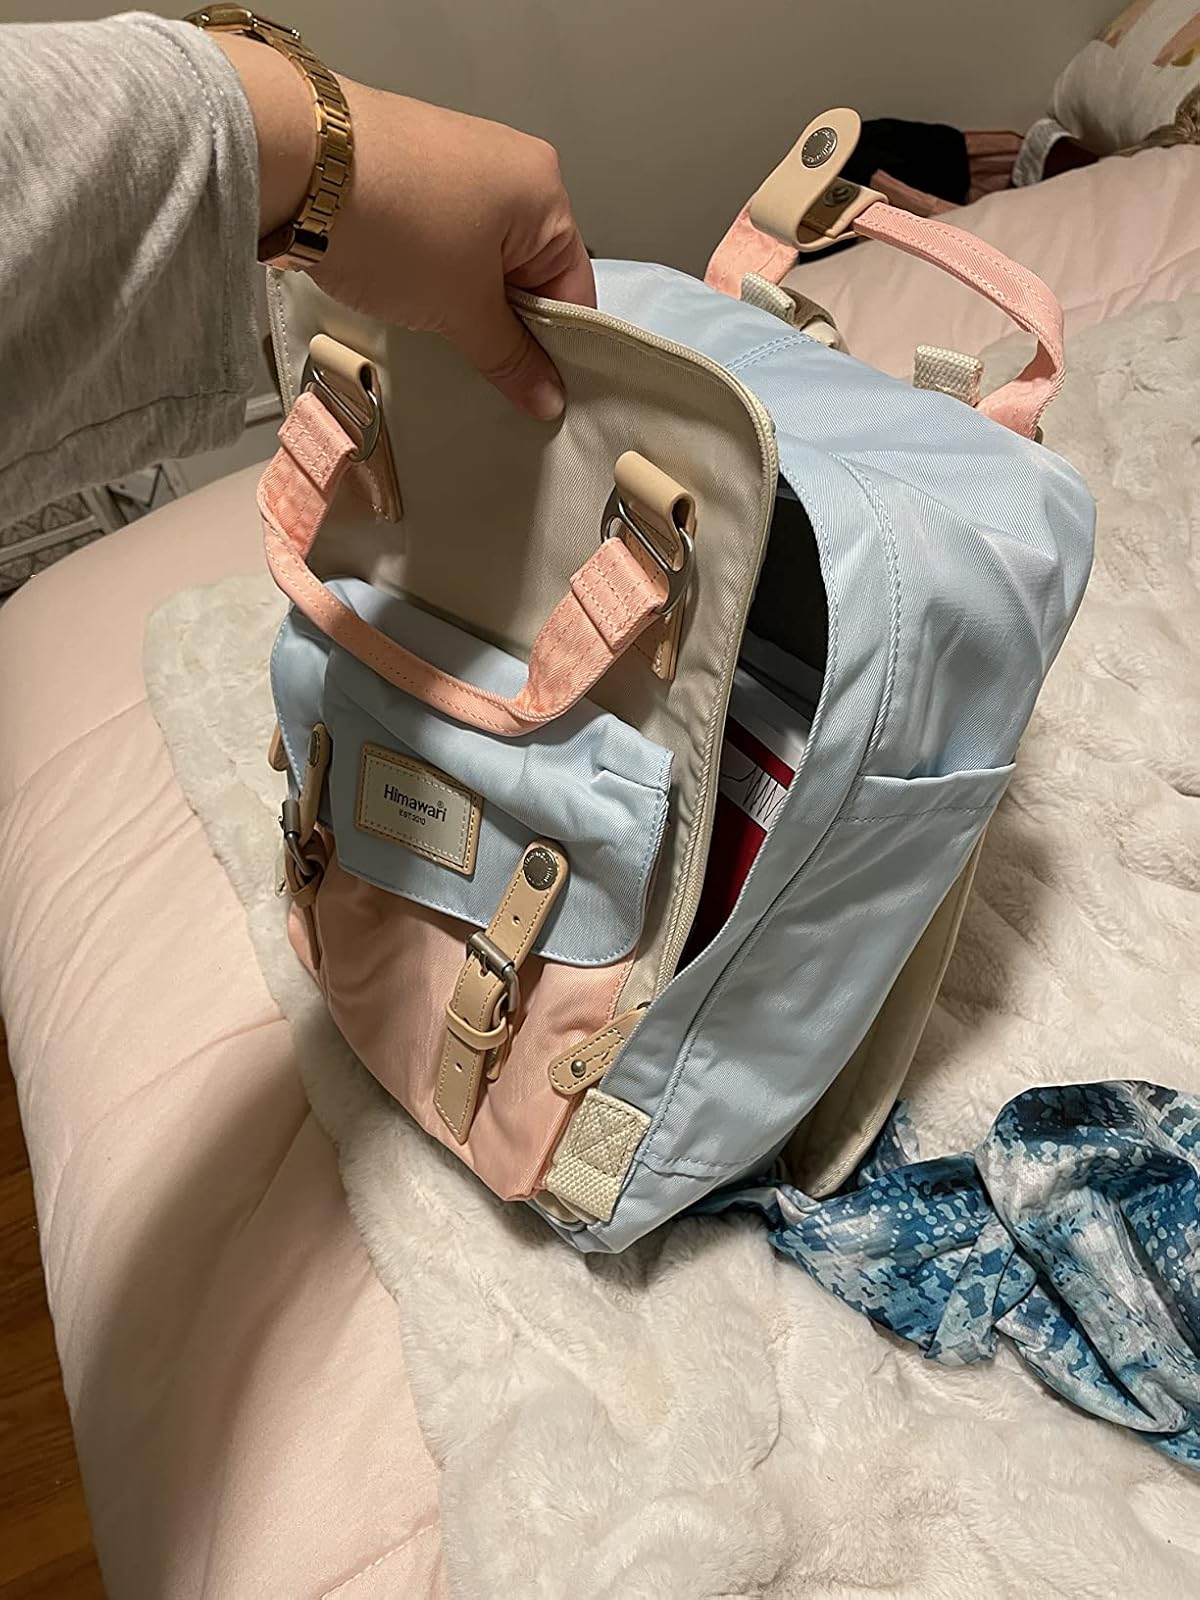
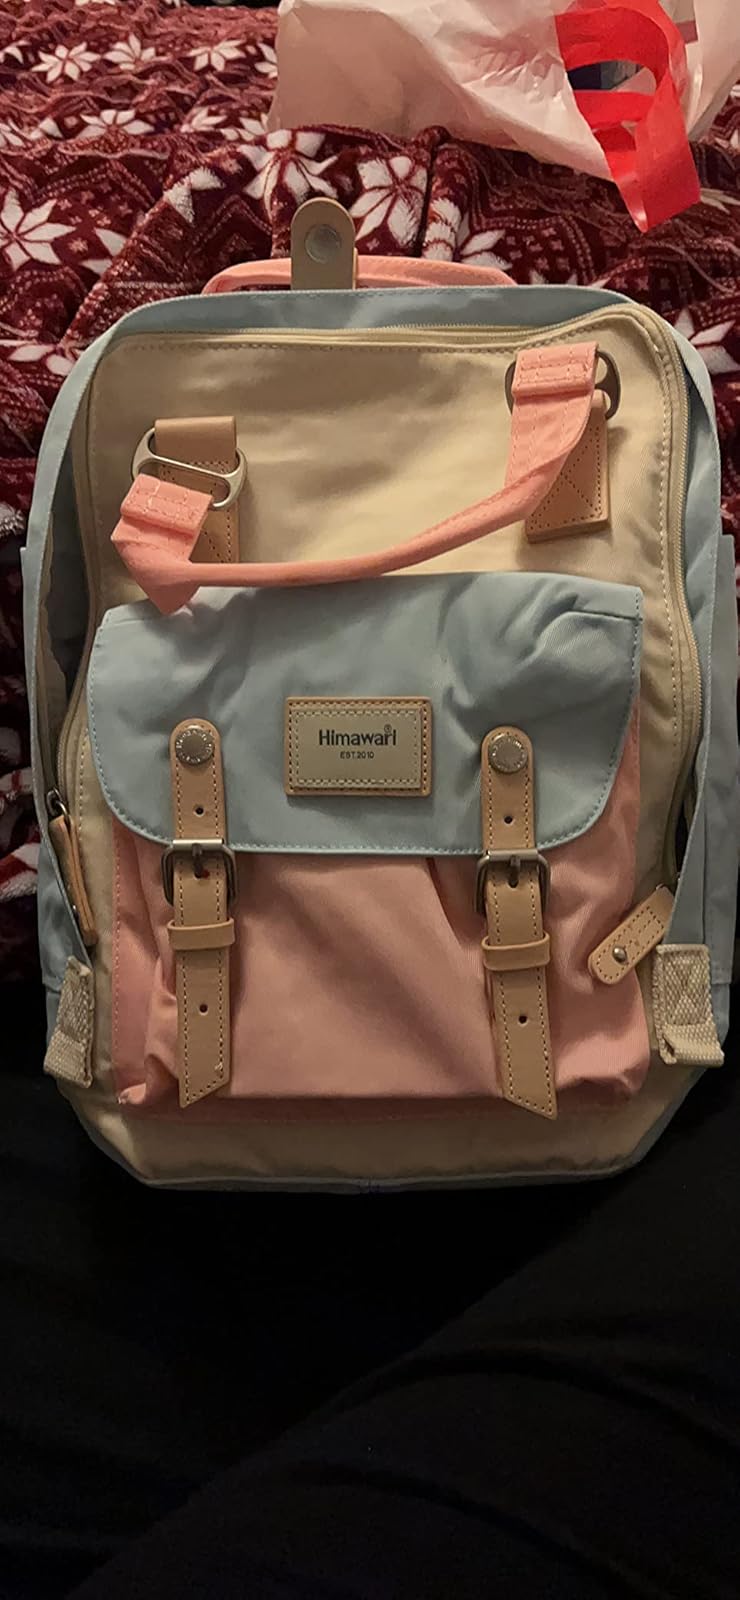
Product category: bag
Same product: yes